Finnish War

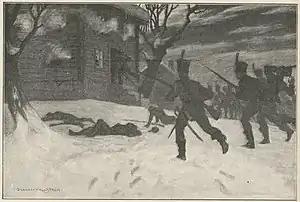
The Swedish assault on the chancellery in Kuopio during the Battle of Kuopio

The Russian advance was swift. On the first day of the war they had captured the town of Loviisa and besieged the Swedish sea fortress of Svartholm. Porvoo was captured on 24 February and Helsinki on 2 March. Abandoned Swedish fortifications on the Hanko Peninsula were taken and manned on 21 March and on the same day the Russian army took Turku while a small detachment was sent to Åland. Before the end of March 1808 even Vaasa was taken. In Savonia, Russians also advanced rapidly and took Kuopio on 16 March. Swedish forces had mostly just withdrawn before the advancing Russian often destroying usable materials. For example, the Swedish archipelago fleet's ships that had been docked in Turku (nearly 50 gun sloops) were torched to prevent their capture.